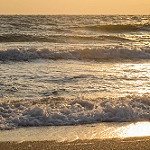
Label: sea